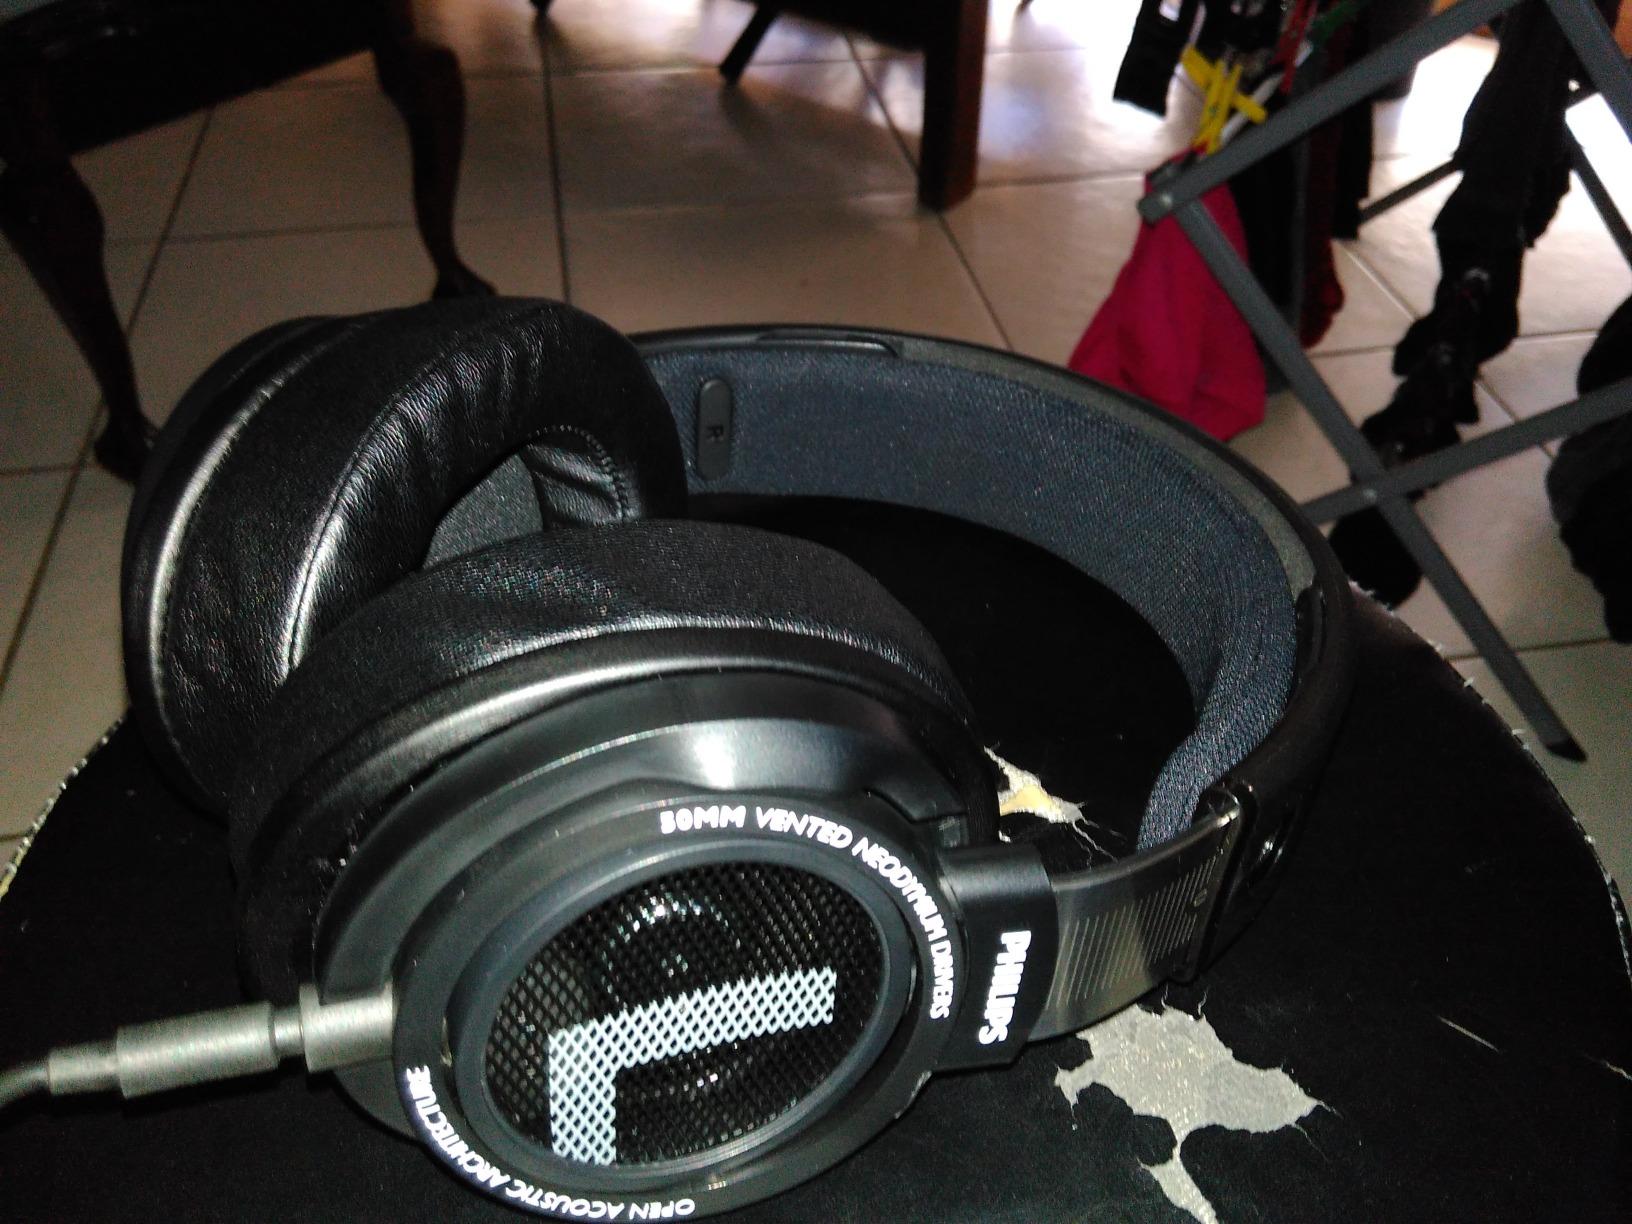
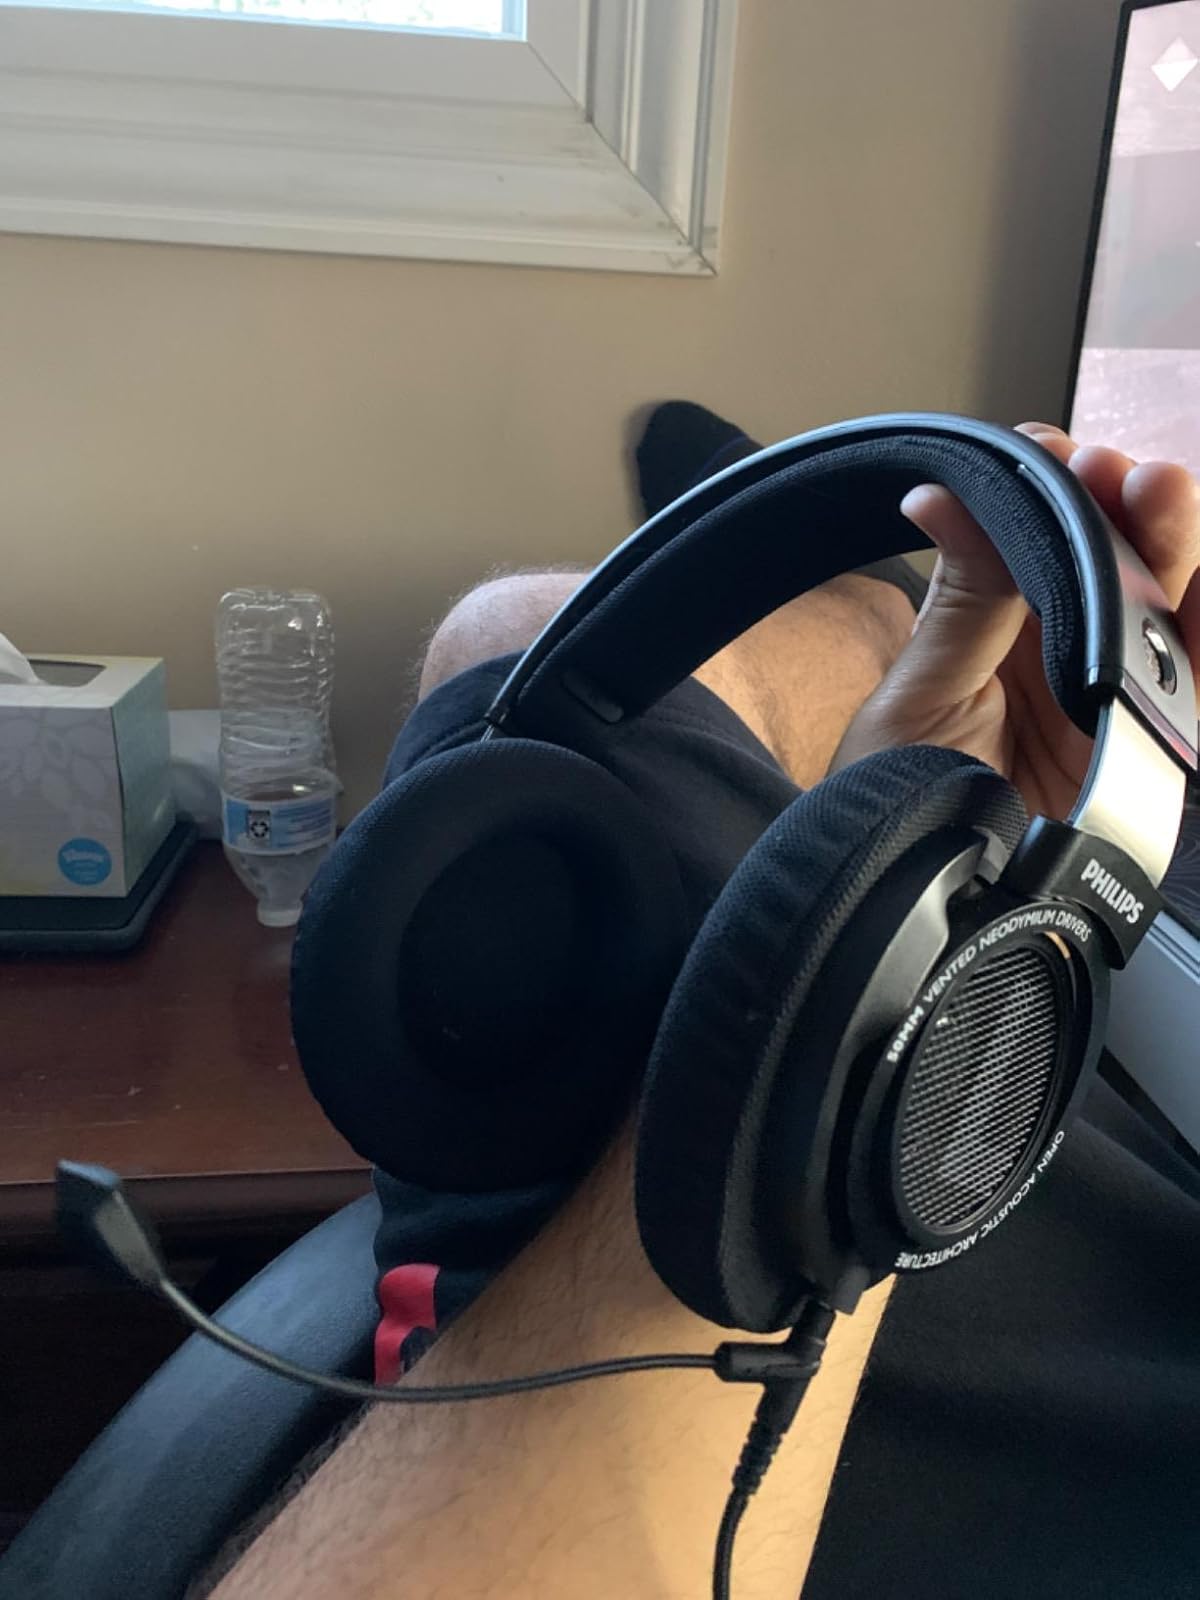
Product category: headphones
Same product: yes